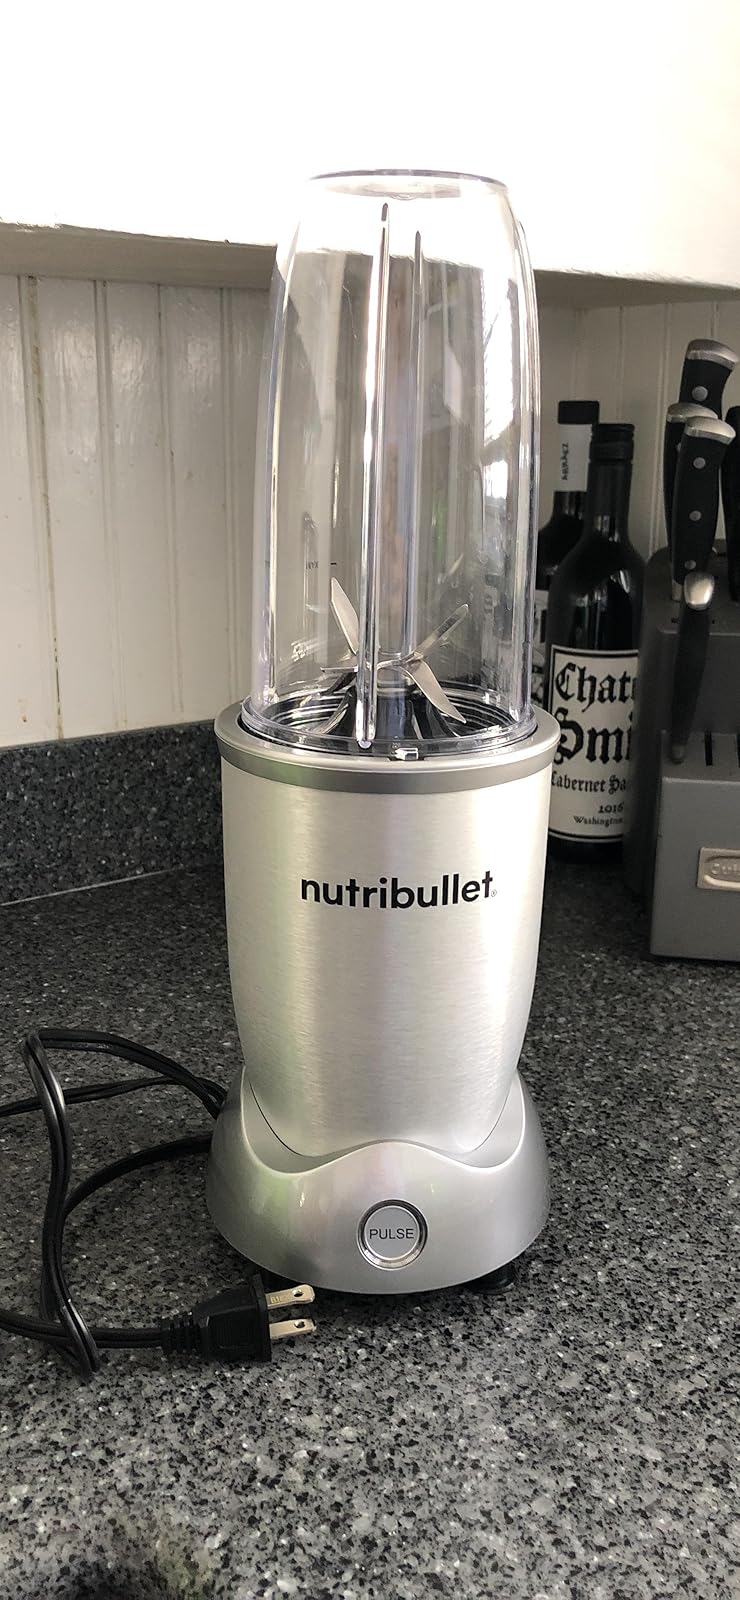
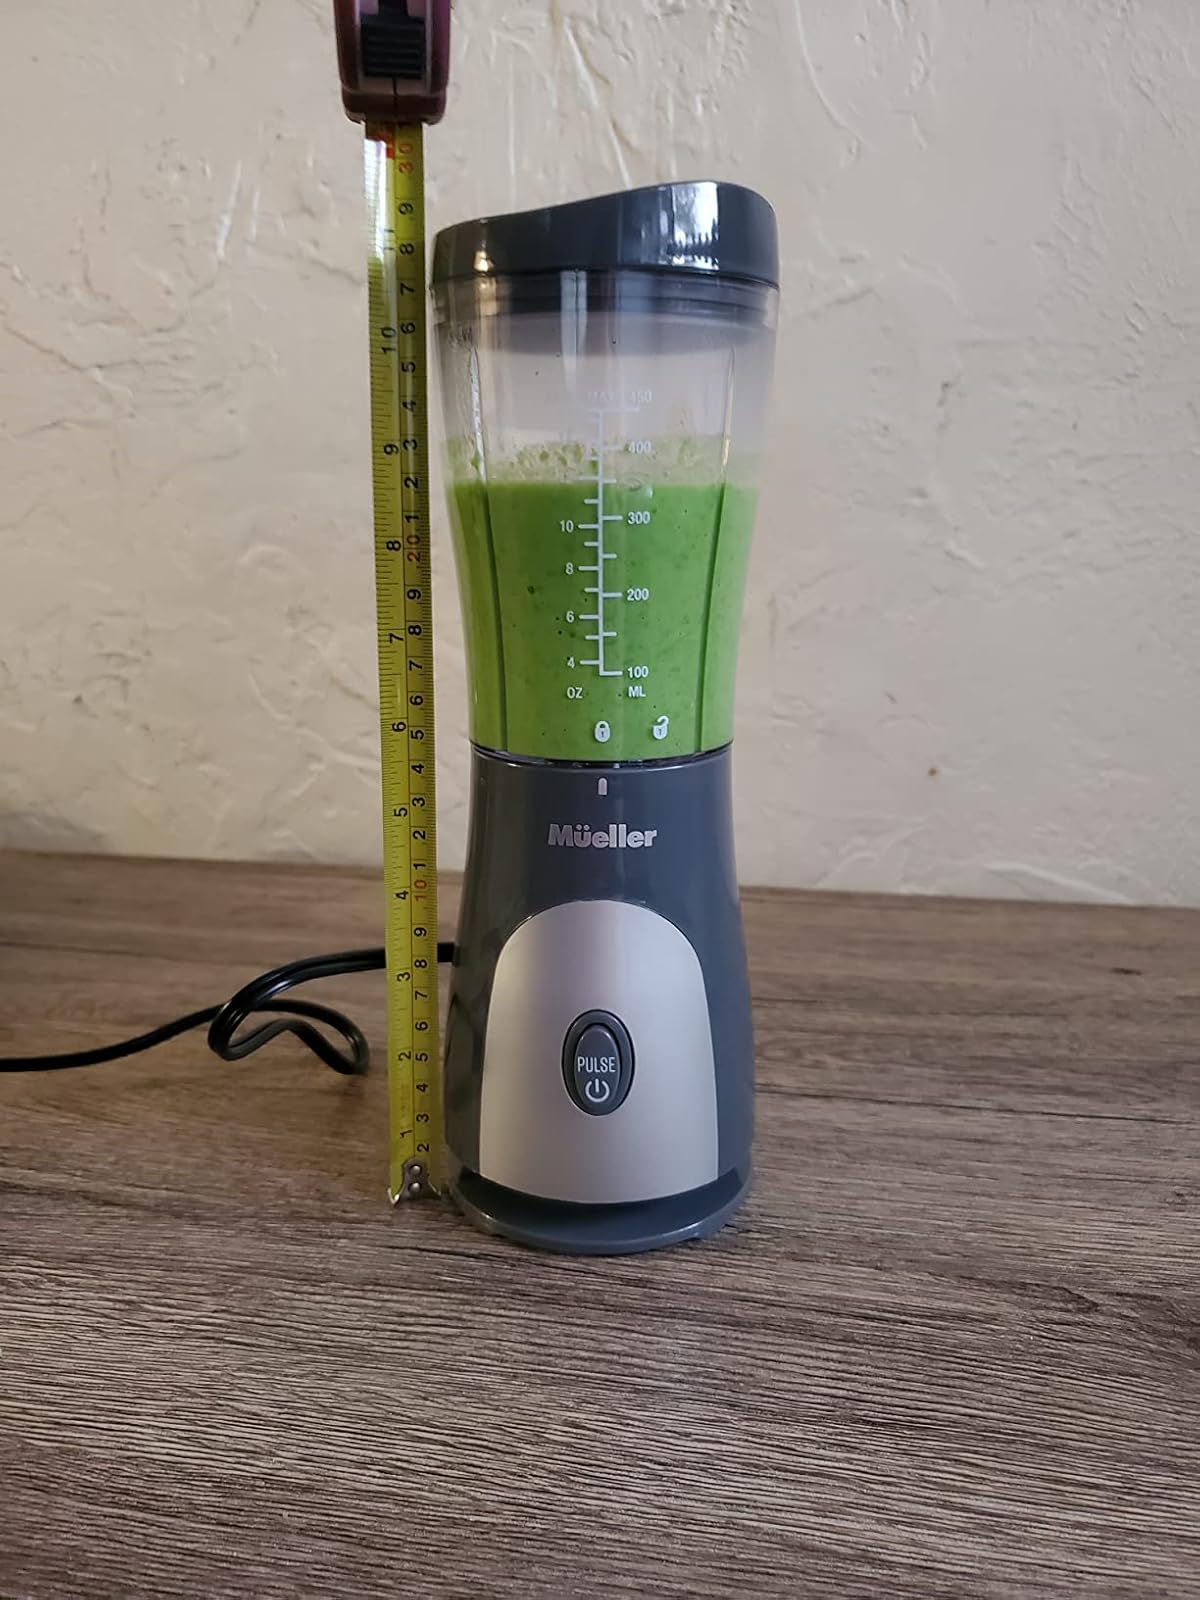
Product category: items_blender
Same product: no